Fidel Castro

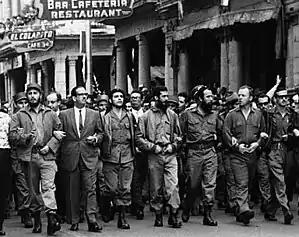
Castro (first from the left), Che Guevara (center), William Alexander Morgan (second from the right), and other leading revolutionaries marching through the streets in protest over the "La Coubre" explosion, 5 March 1960

Proceeding to Canada, Trinidad, Brazil, Uruguay and Argentina, Castro attended an economic conference in Buenos Aires, unsuccessfully proposing a $30 billion US-funded "Marshall Plan" for Latin America. In May 1959, Castro signed into law the First Agrarian Reform, setting a cap for landholdings to per owner and prohibiting foreigners from obtaining Cuban land ownership. Around 200,000 peasants received title deeds as large land holdings were broken up; popular among the working class, it alienated the richer landowners, including Castro's own mother, whose farmlands were taken. Within a year, Castro and his government had effectively redistributed 15 per cent of the nation's wealth, declaring that "the revolution is the dictatorship of the exploited against the exploiters."